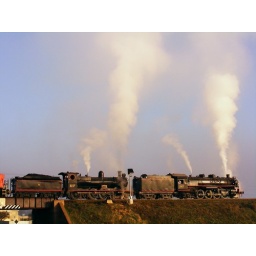
5917 and 3237 sit over the bridge west of Harden, before shunting their train around and then departing for Cootamundra.